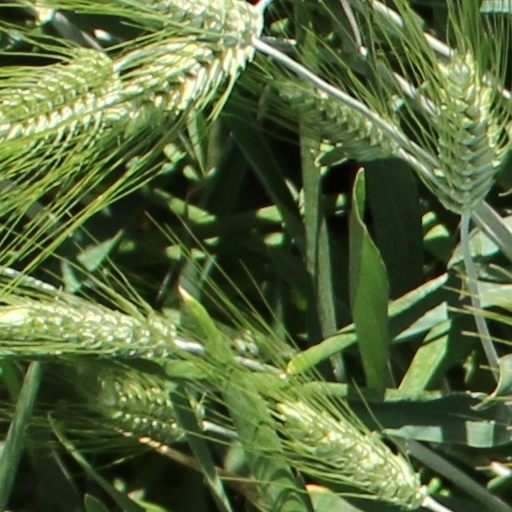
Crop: wheat